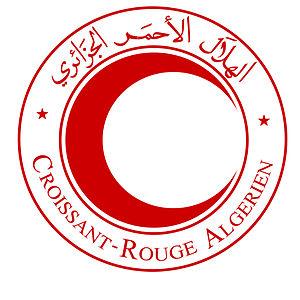
Croissant Rouge Algerien
Le Croissant-Rouge algérien est une association d'aide humanitaire algérienne. Elle a pour objectif de venir en aide aux personnes en difficulté en Algérie et à l'étranger. Ses missions fondamentales sont l'urgence, le secourisme, l'Action sociale, la formation, la santé et l'action internationale.